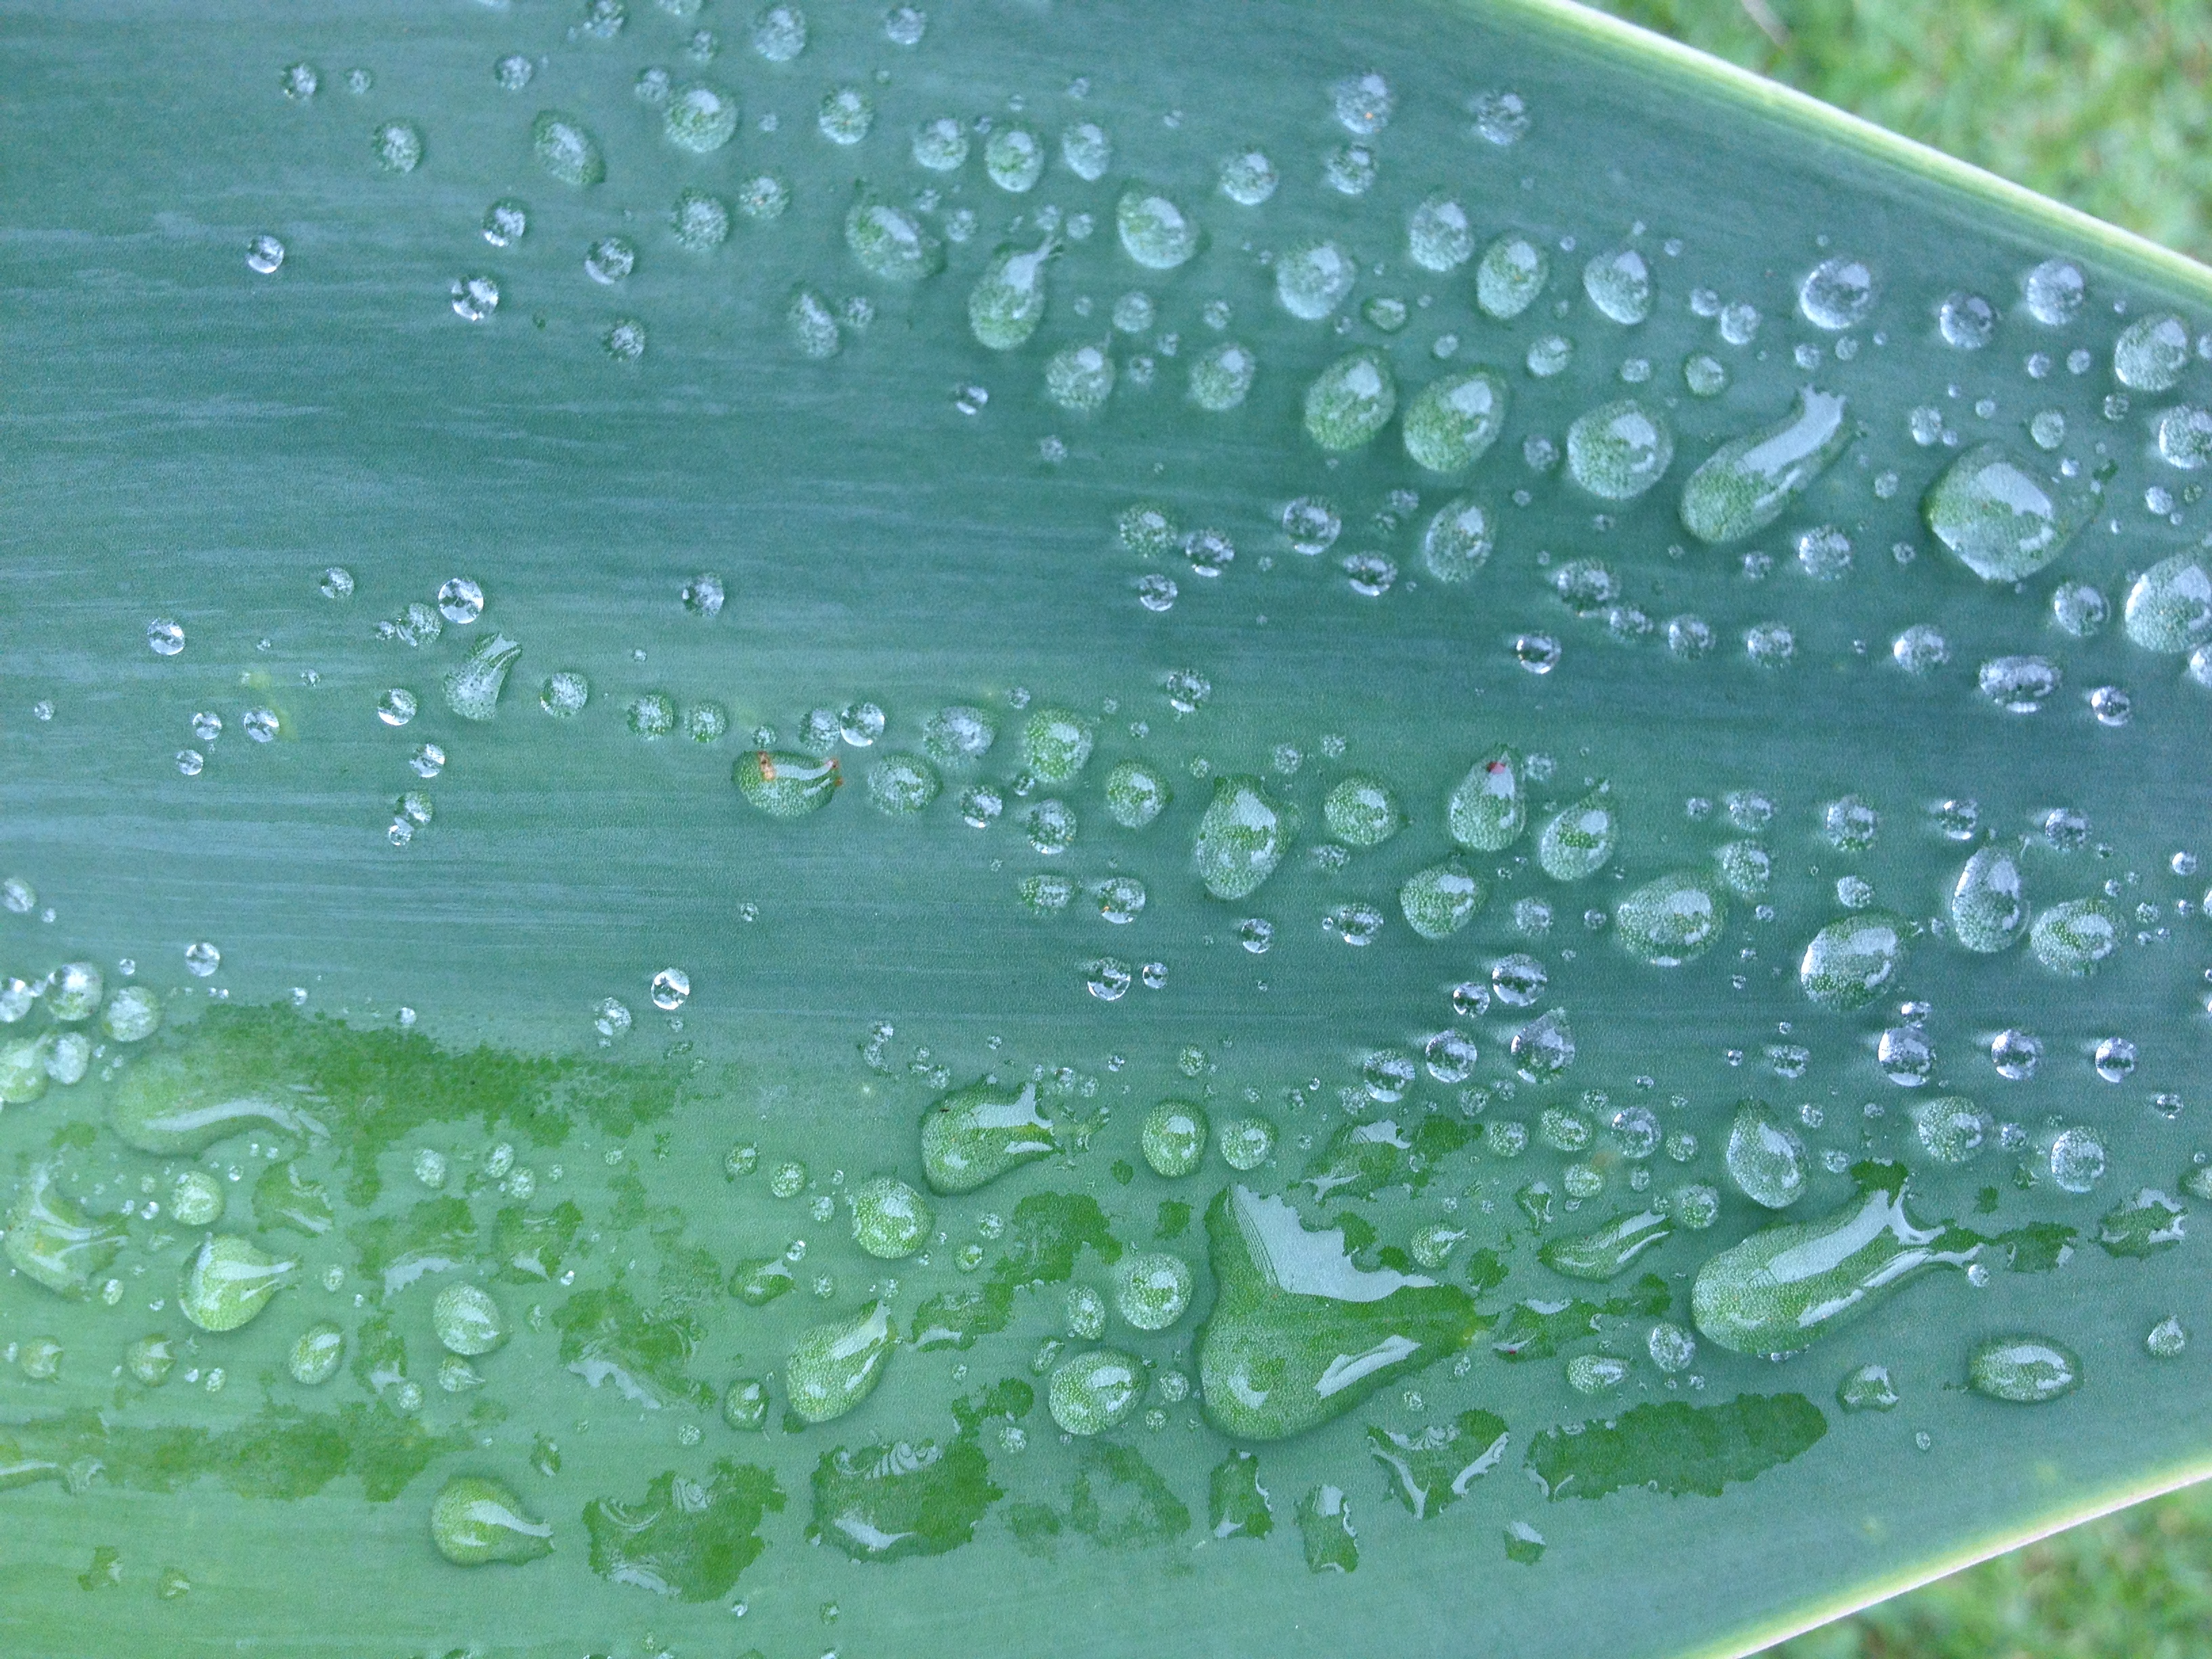
drop, water, green, leaf, rain, dew, moisture, grass, plant, liquid bubble, drizzle, precipitation